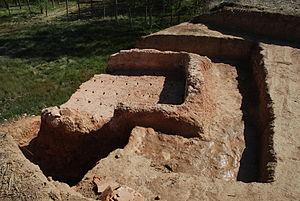
Excavation archéologuique d'urgence du four romain trouvé dans Abia de las Torres (Palencia, Castille et Leon). Celui-ci est un exemple unique de four d'époque halte impériale dans le Plateau Nord. Português: Escavação Archaeological do urgency da fornalha Roman encontrada no Abia de las Torres (Palencia, Castilla e Leon). Isto é um exemplo original da fornalha do tempo elevado imperial no platô norte. Svenska: Archaeological utgrävning av angelägenhet av den fann romerska pannan i Abia de las Torres (Palencia, Castilla och Leon). Detta är det ett unikt exempel av pannan av imperialistisk kicktid i den norr platån.